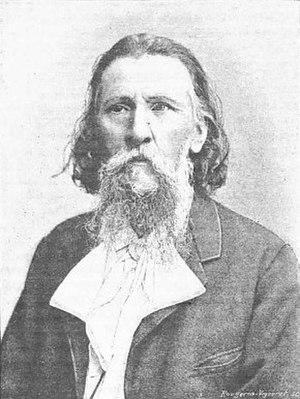
Léon Cladel par Benque et Cie
Léon Cladel est un romancier et nouvelliste français.